United States at the Summer Olympics

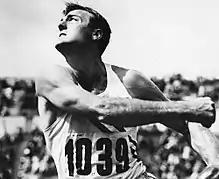
Bob Mathias became the star of the 1948 London games by winning the decathlon event at the age of 17. He would go on to repeat this feat at the 1952 Olympics in Helsinki, setting a new world record.

In 1924, at the Paris Olympics, Harold Osborn set a new world record while winning gold in the decathlon, and sprinter and long jumper Charley Paddock won two gold medals in the 100 meters and 4x100 meters relay. Johnny Weissmuller, who later gained fame as an actor playing Tarzan, secured two gold medals in swimming at the 1928 Amsterdam Olympics. The USA dominated in diving events, with Aileen Riggin winning a gold medal in the women's 3-meter springboard diving. She became the first American woman to win an Olympic diving gold medal.